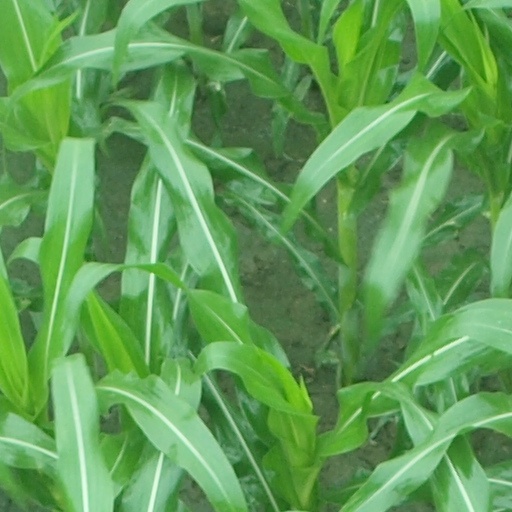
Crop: maize; corn